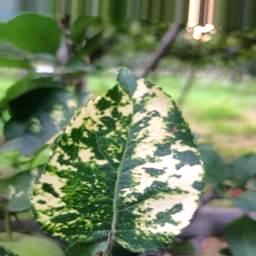
Label: Apple_Mosaic